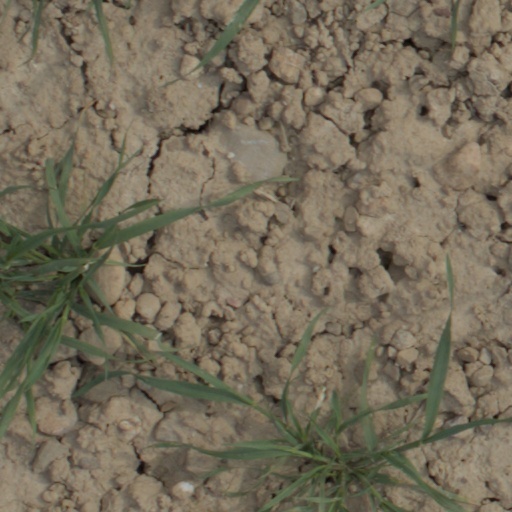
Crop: wheat